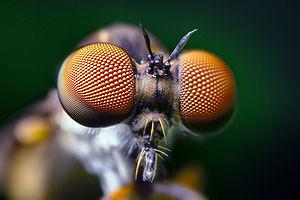
L'œil est l'organe de la vision, sens qui permet à un être vivant de capter la lumière pour ensuite l'analyser et interagir avec son environnement.